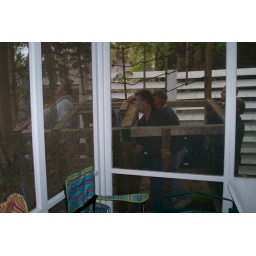
Then again, maybe we all need to get inside first to get it past the screen porch and under the tree